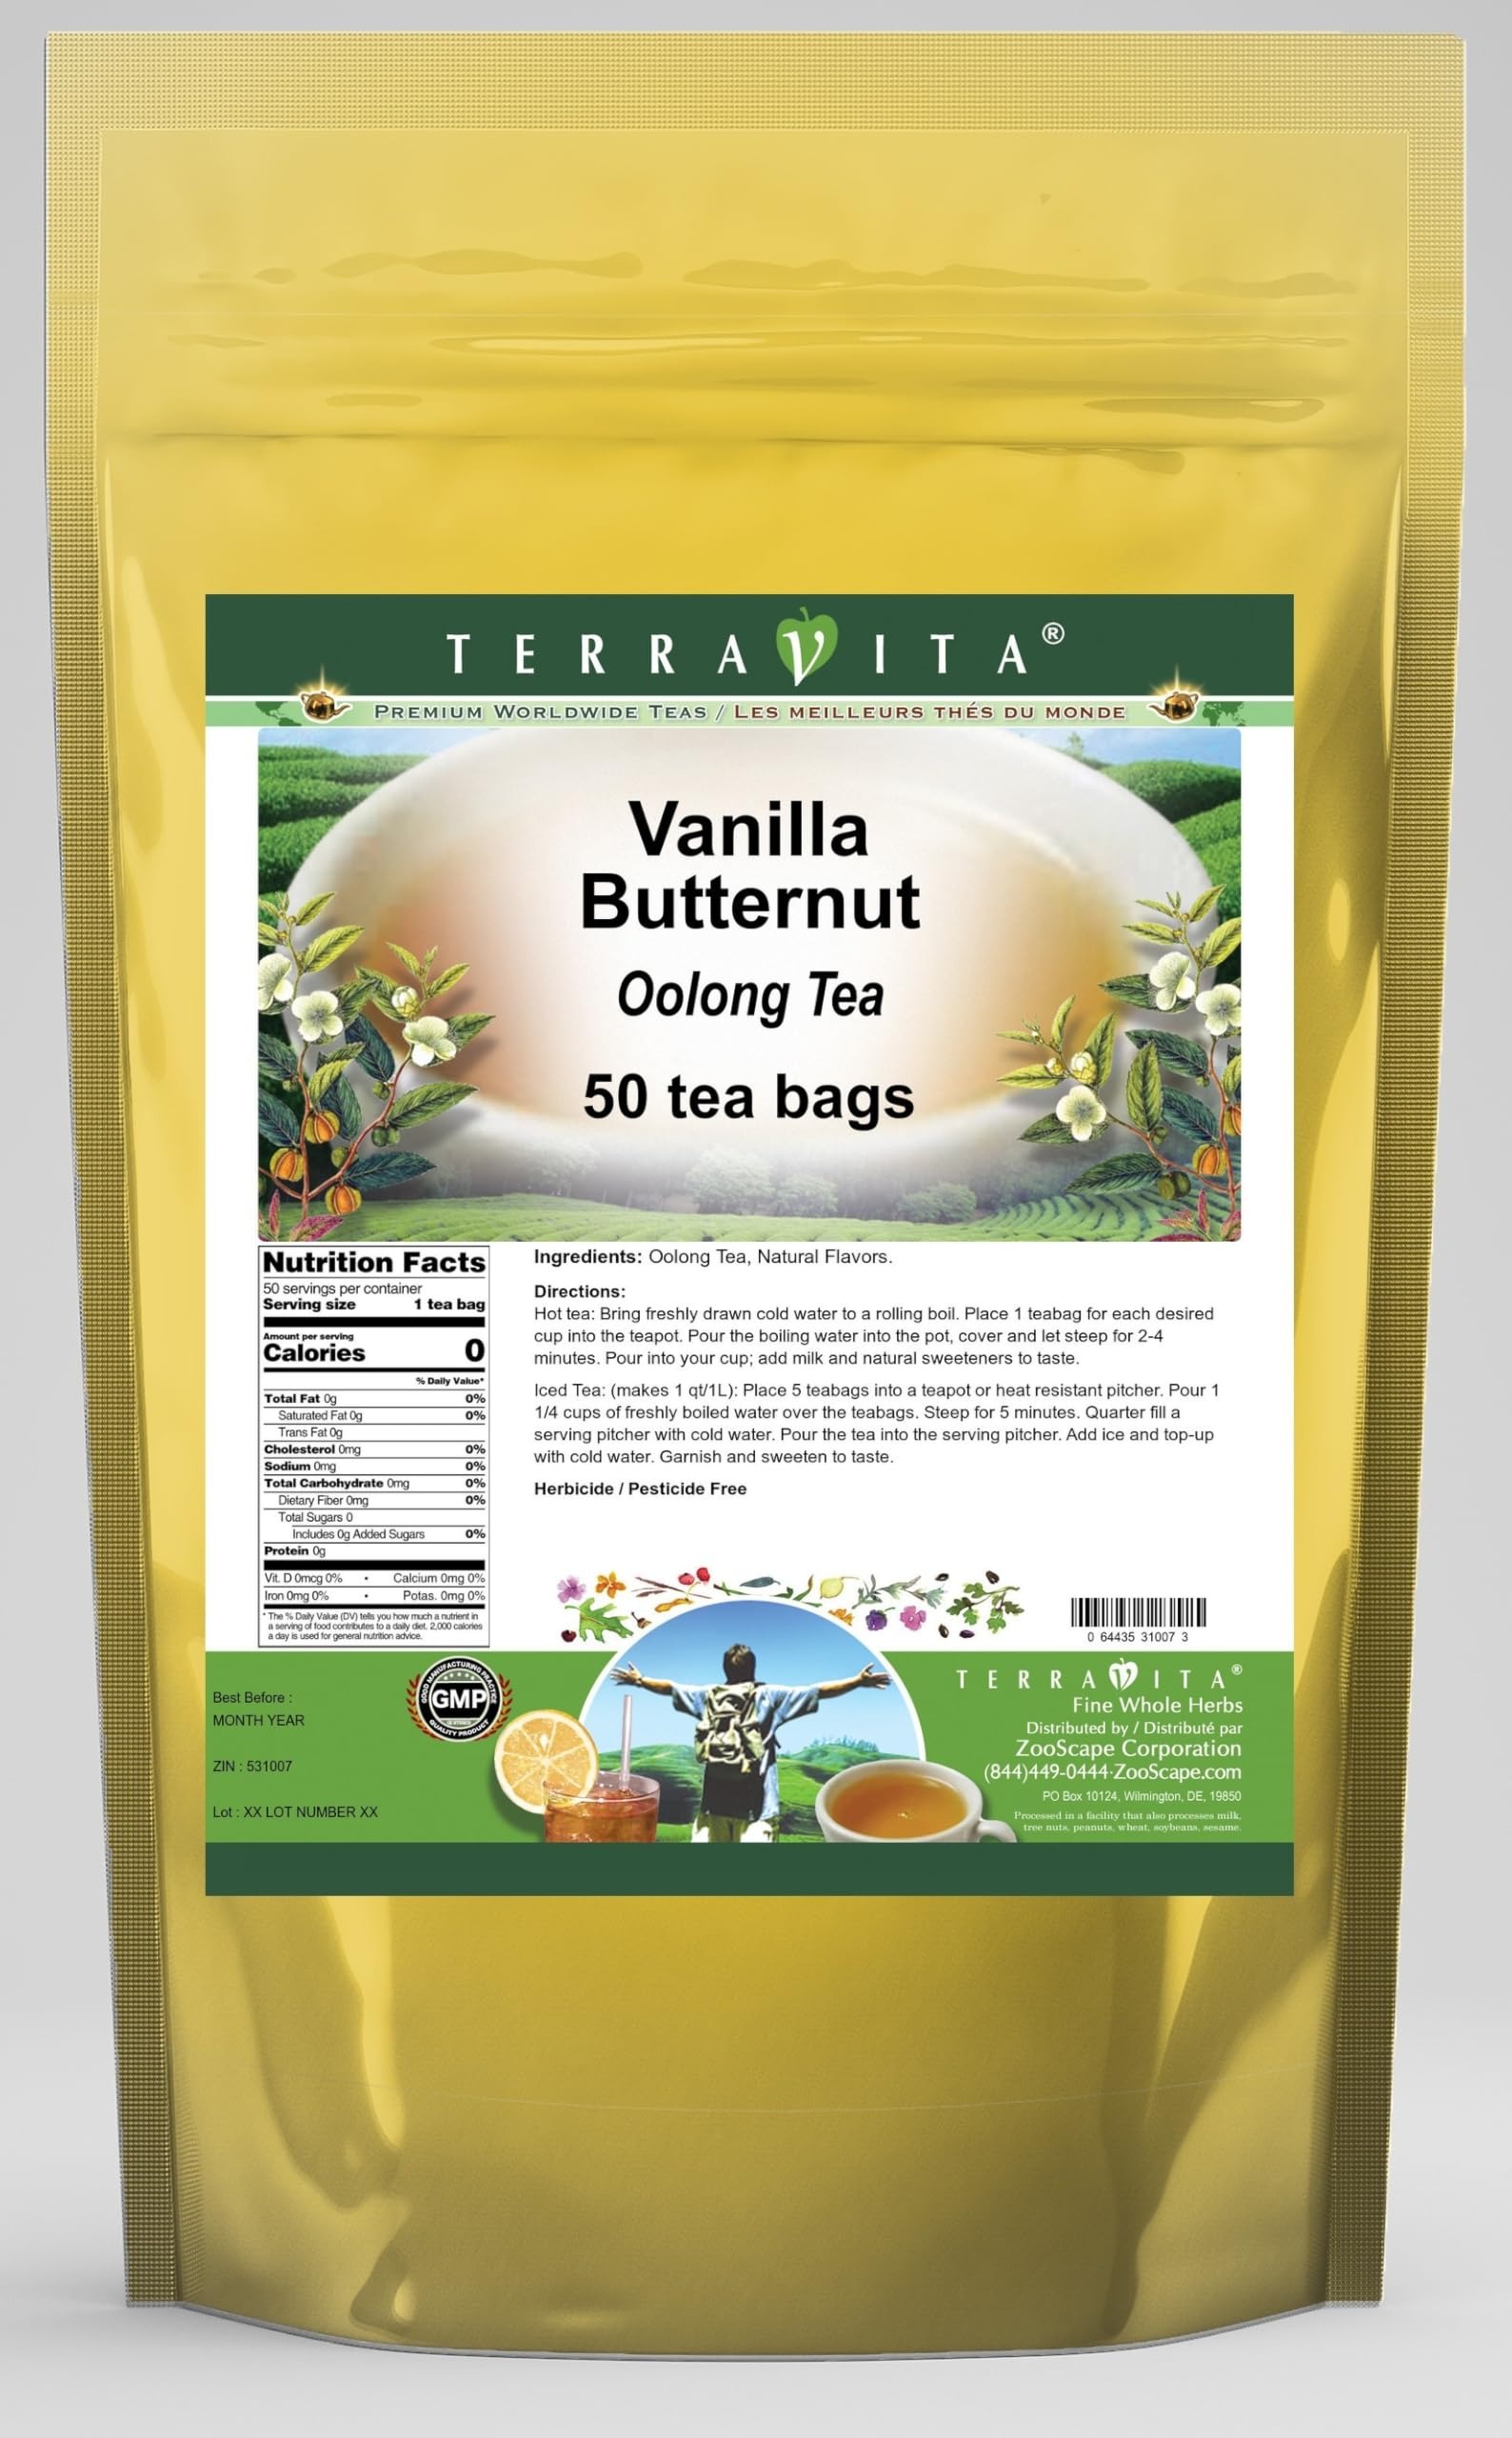
Item Name: Vanilla Butternut Oolong Tea (50 tea bags, ZIN: 531007) - 3 Pack
Bullet Point 1: Our Vanilla Butternut Oolong Tea is a luxurious flavored Oolong tea that you can enjoy hot or cold! - Ingredients: Oolong tea and natural vanilla butter nut flavor.
Bullet Point 2: No fillers.
Bullet Point 3: Manufacturer: TerraVita
Bullet Point 4: Size: 50 tea bags
Bullet Point 5: Oolong Tea Bags - Packed in a convenient upright pouch!
Product Description: Our Vanilla Butternut Oolong Tea is a luxurious flavored Oolong tea that you can enjoy hot or cold! - Ingredients: Oolong tea and natural vanilla butter nut flavor. - Hot tea brewing method: Bring freshly drawn cold water to a rolling boil. Place 1 teabag for each desired cup into the teapot. Pour the boiling water into the pot, cover and let steep for 2-4 minutes. Pour into your cup; add milk and natural sweeteners to taste. - Iced tea brewing method: (to make 1 liter/quart): Place 5 teabags into a teapot or heat resistant pitcher. Pour 1 1/4 cups of freshly boiled water over the teabags. Steep for 5 minutes. Quarter fill a serving pitcher with cold water. Pour the tea into the serving pitcher. Add ice and top-up with cold water. Garnish and sweeten to taste. - TerraVita is an exclusive line of premium-quality, natural source products that use only the finest, purest and most potent ingredients found around the world. TerraVita is hallmarked by the highest possible standards of purity, potency, stability and freshness. All of our products are prepared with the highest elements of quality control, from raw materials through the entire manufacturing process, up to and including the moment that the bottles or bags are sealed for freshness and shipped out to you. Our highest possible standards are certified by independent laboratories and backed by our personal guarantee. - TerraVita exists to meet and ensure your family's health and wellness without the harmful effects of chemicals and health products. We strive to make all of our products affordable and reliable and are constantly searching the market to maintain our affordability and to look for new ways to serve you and the ones you love. TerraVita has become a trusted household name for many families and can bring you
Value: 150.0
Unit: Count

Price: 56.01